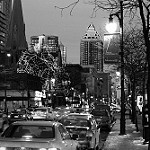
Label: B & W